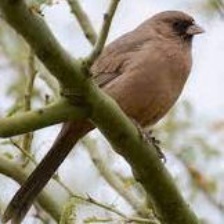
Species: ALBERTS TOWHEE
Scientific name: PIPILO ABERTI